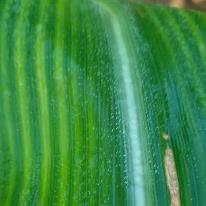
Crop: Maize
Condition: stripe-d